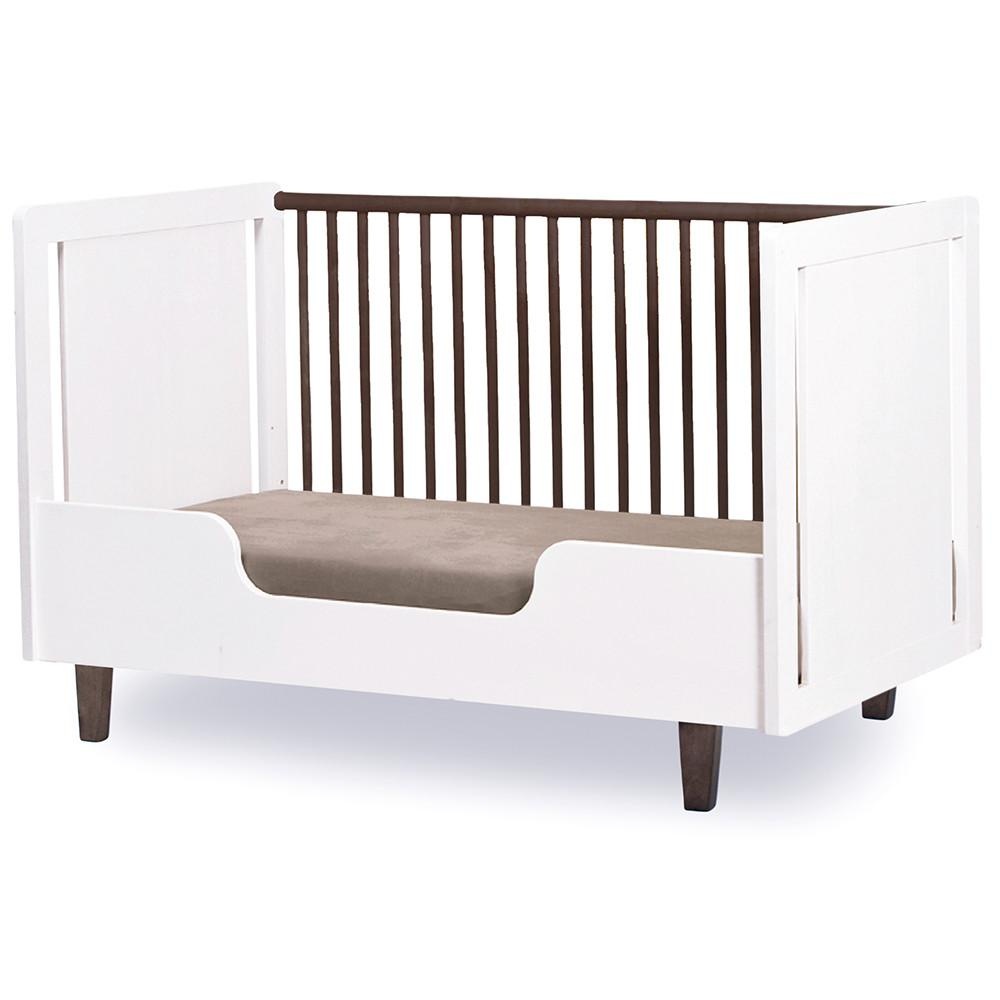
Oeuf Rhea Conversion Kit
The Rhea conversion kit turns the Rhea crib into a day-bed style toddler bed. Moving into a toddler bed is a milestone for any child. The Rhea toddler bed is safe, cozy and easy to access, reinforcing your child's new-found independence. Made to accommodate US, CANADIAN, AUSTRALIAN and KOREAN cribs Conversion kits for other markets (Europe, China) are available from your local retailer Meets all US, Canadian, Australian and European safety standards Easy to assemble by one person Low overall height for easy access Child is able to climb in and out of bed unassisted Side panels prevent night time falls Converts back to Rhea Crib simply by replacing a crib side panel Comfortable sleeping for your child from birth until age 6 Eco info Sustainably produced in Europe in an FSC certified facility Made of FSC Baltic birch plywood Finishes are non-toxic, water-based and free of VOC health hazards Made under European environmental standards Packaging made of recycled cardboard Responsible recycling through licensed collecting facilities
Brand: Oeuf
Category: Furniture > Baby & Toddler Furniture > Crib & Toddler Bed Accessories > Crib Conversion Kits